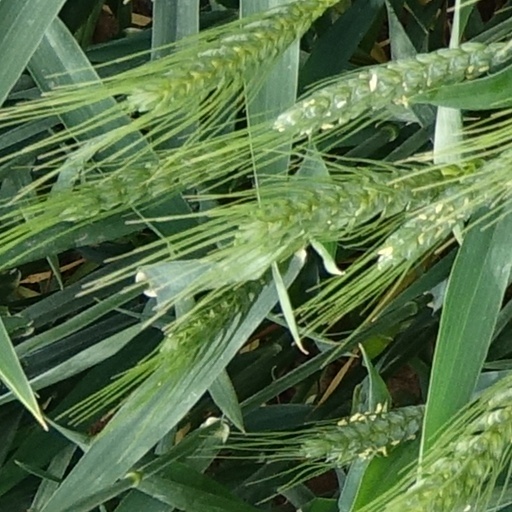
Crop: wheat